McClure Newspaper Syndicate

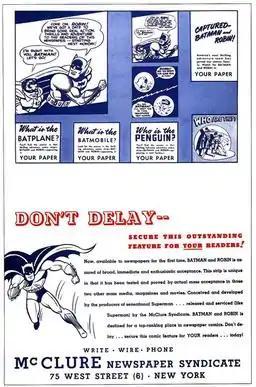
In 1943, the McClure Newspaper Syndicate promoted the "Batman" comic strip with a 12-page booklet.

McClure Newspaper Syndicate, the first American newspaper syndicate, introduced many American and British writers to the masses. Launched in 1884 by publisher Samuel S. McClure, it was the first successful company of its kind. It turned the marketing of comic strips, columns, book serials and other editorial matter into a large industry, and a century later, 300 syndicates were distributing 10,000 features with combined sales of $100 million a year.